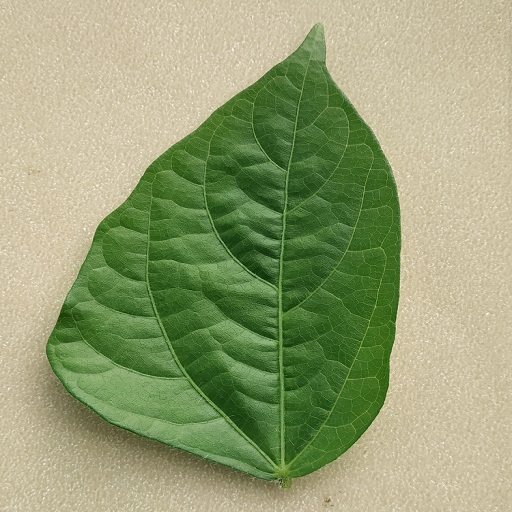
Label: Healthy